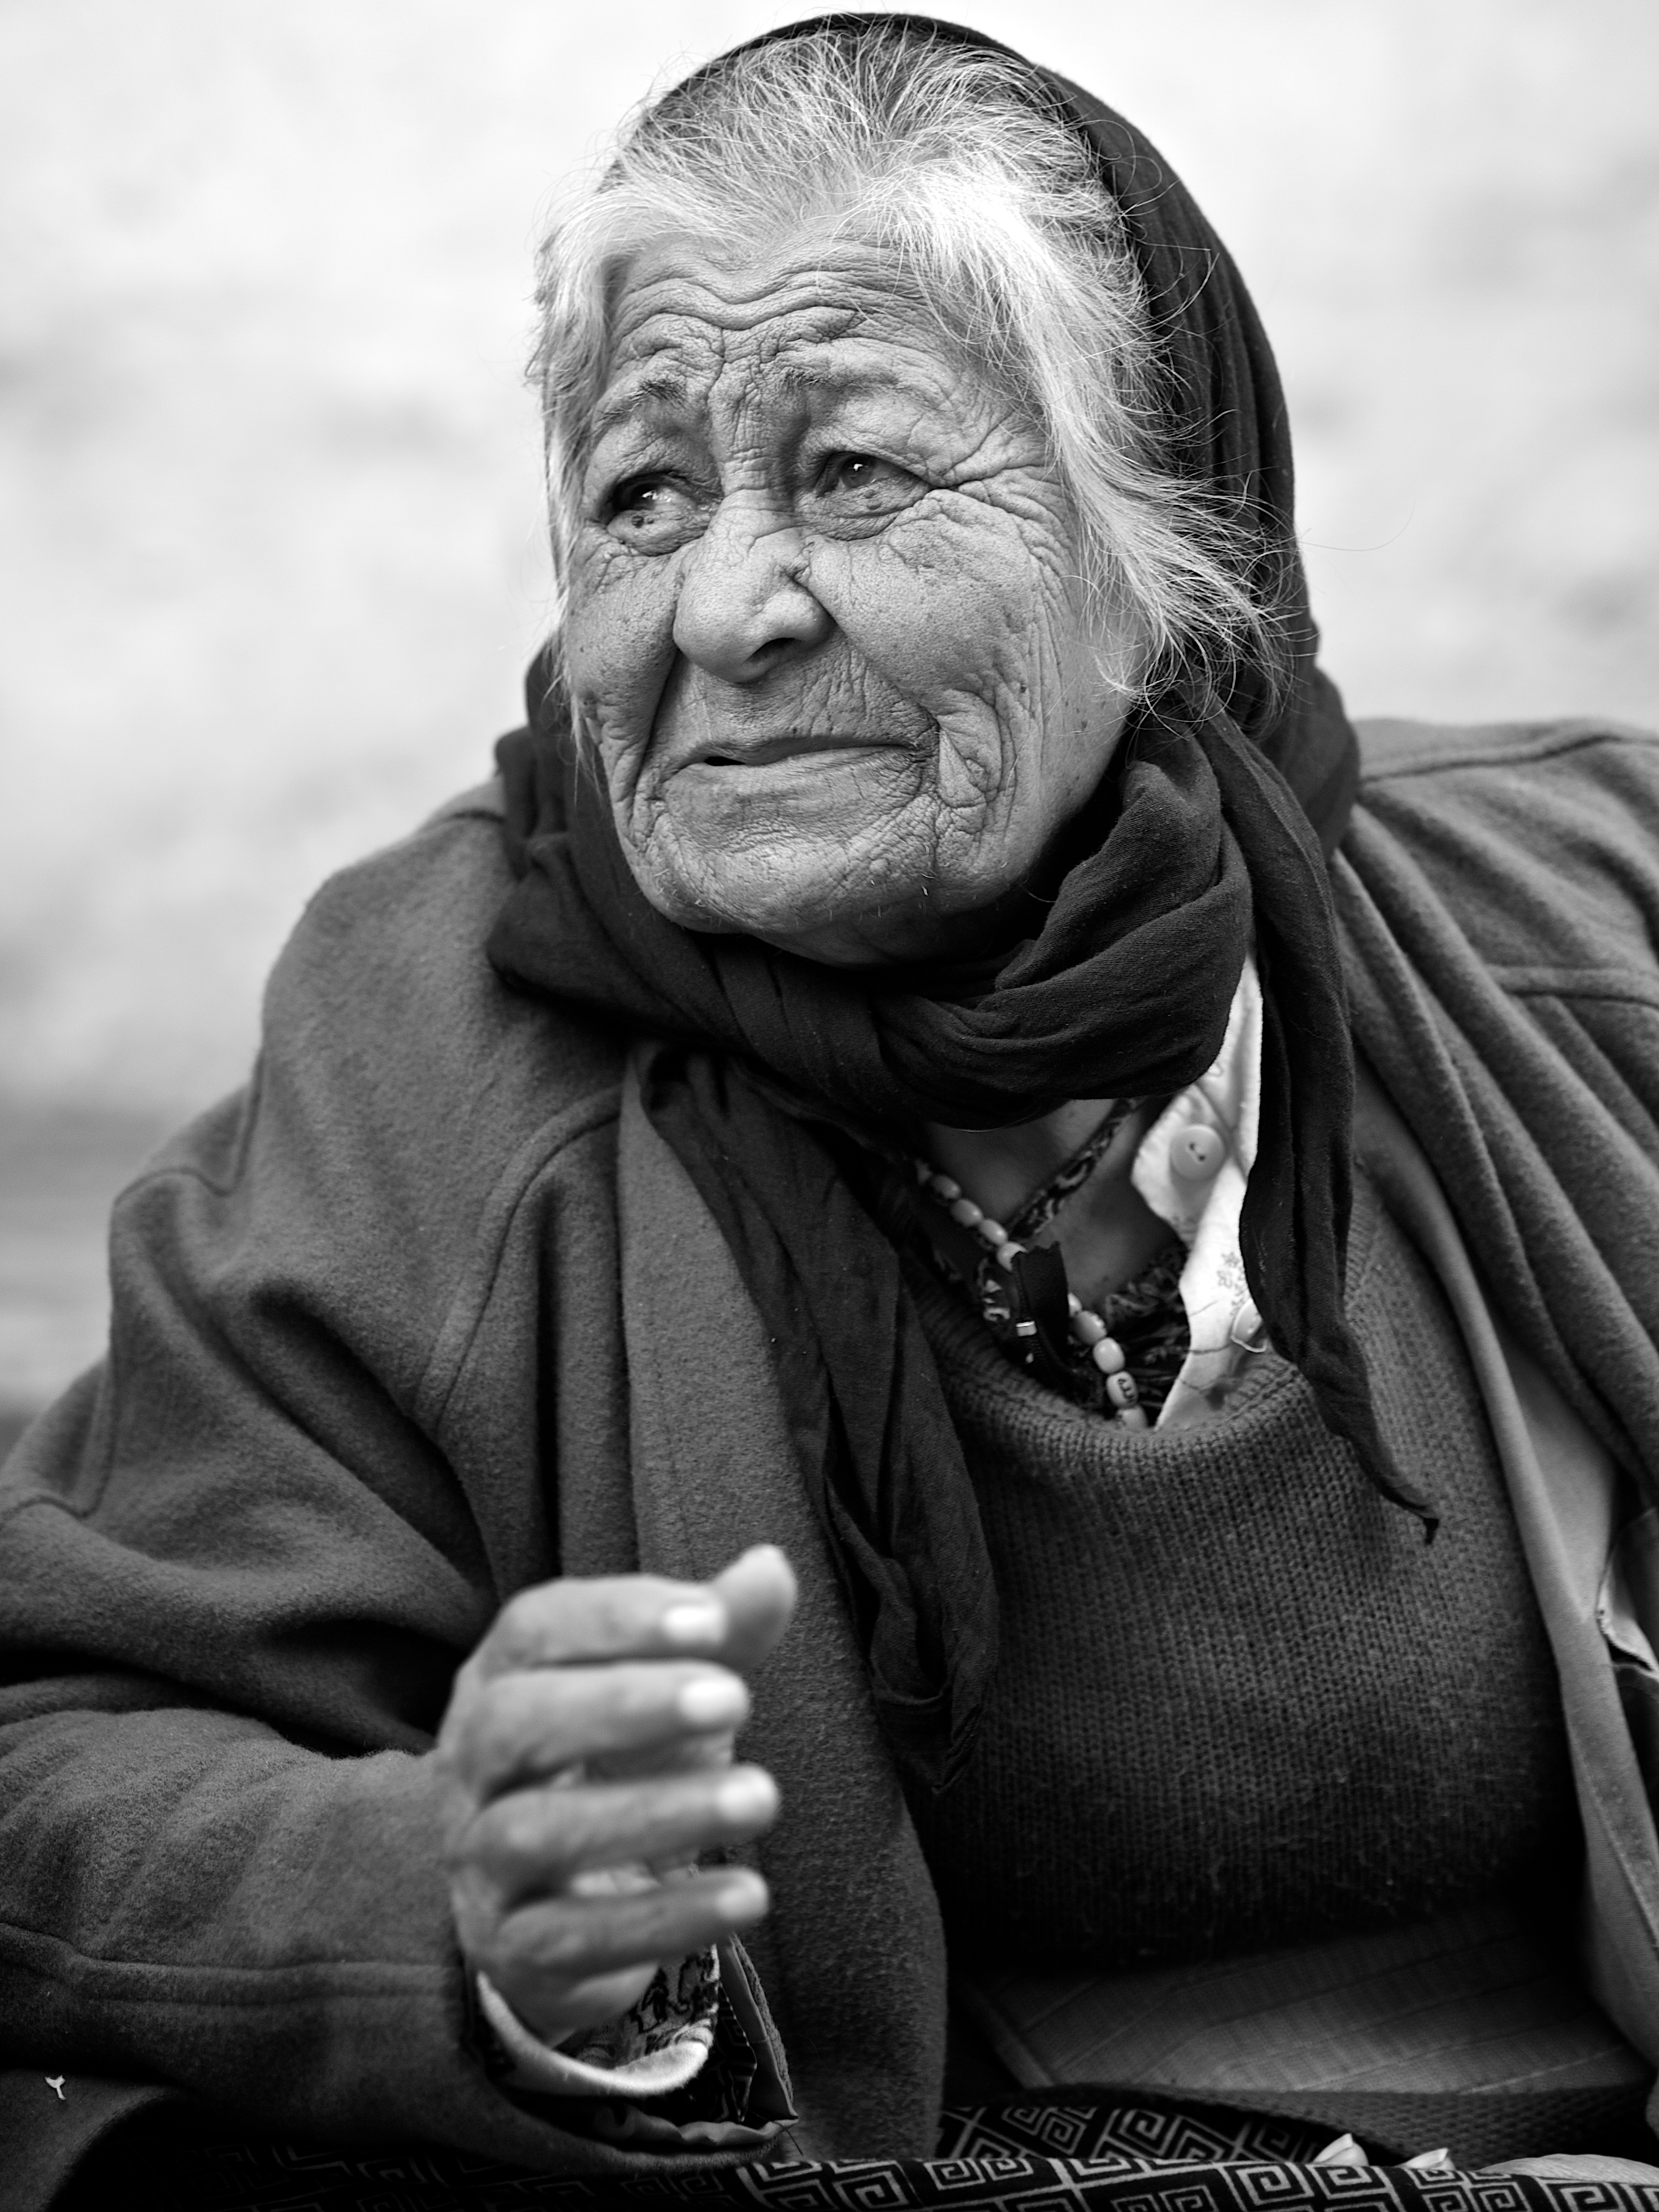
man, person, black and white, people, white, street, photography, monument, ebook, male, statue, portrait, sitting, training, black, monochrome, facial expression, smile, streetphotography, flickr, sculpture, thomas, video, head, olympus, photograph, omd, fuji, leica, emotion, monochrom, leuthard, hcb, thomasleuthard, monochrome photography, portrait photography, facial hair, human positions